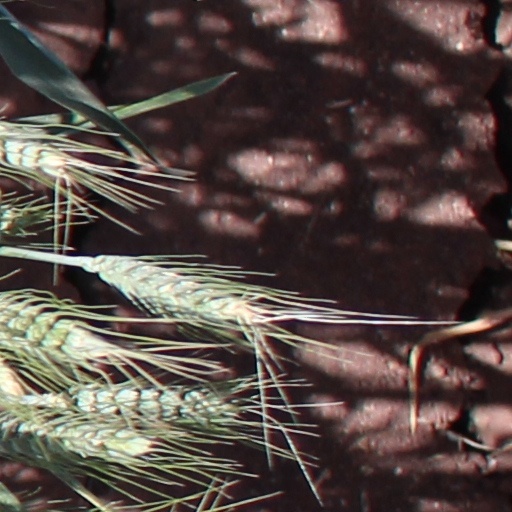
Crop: wheat